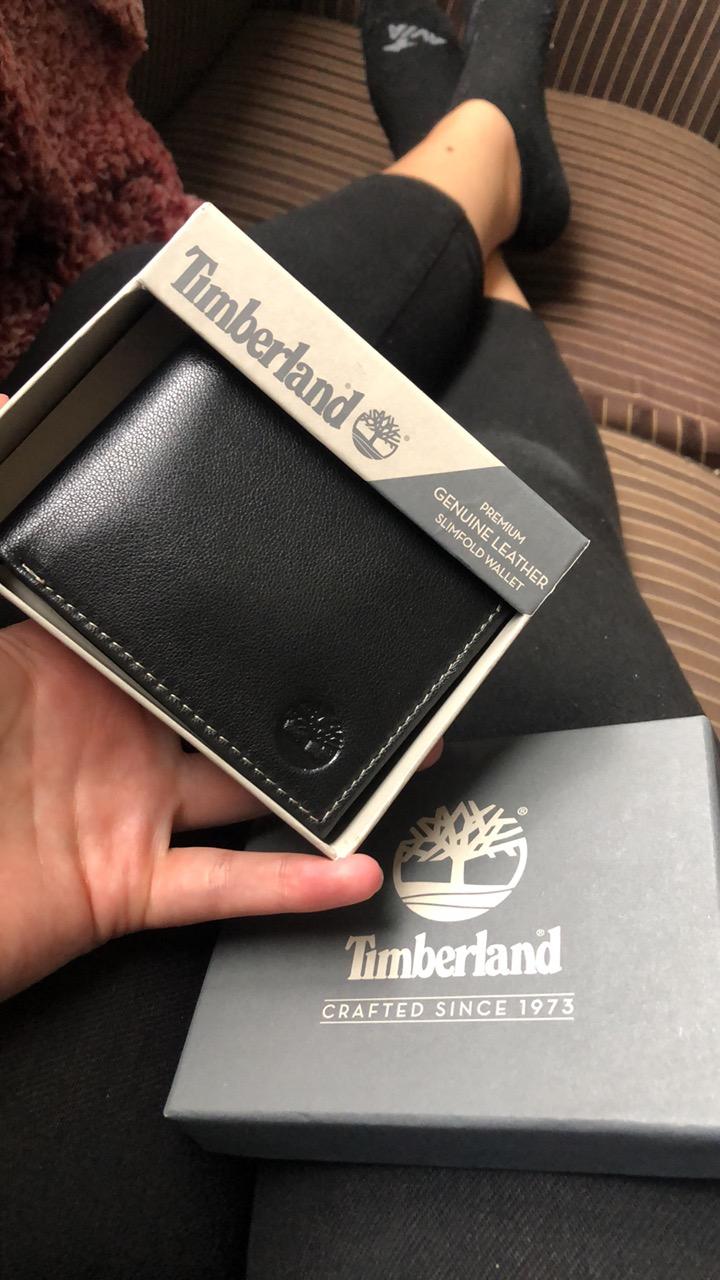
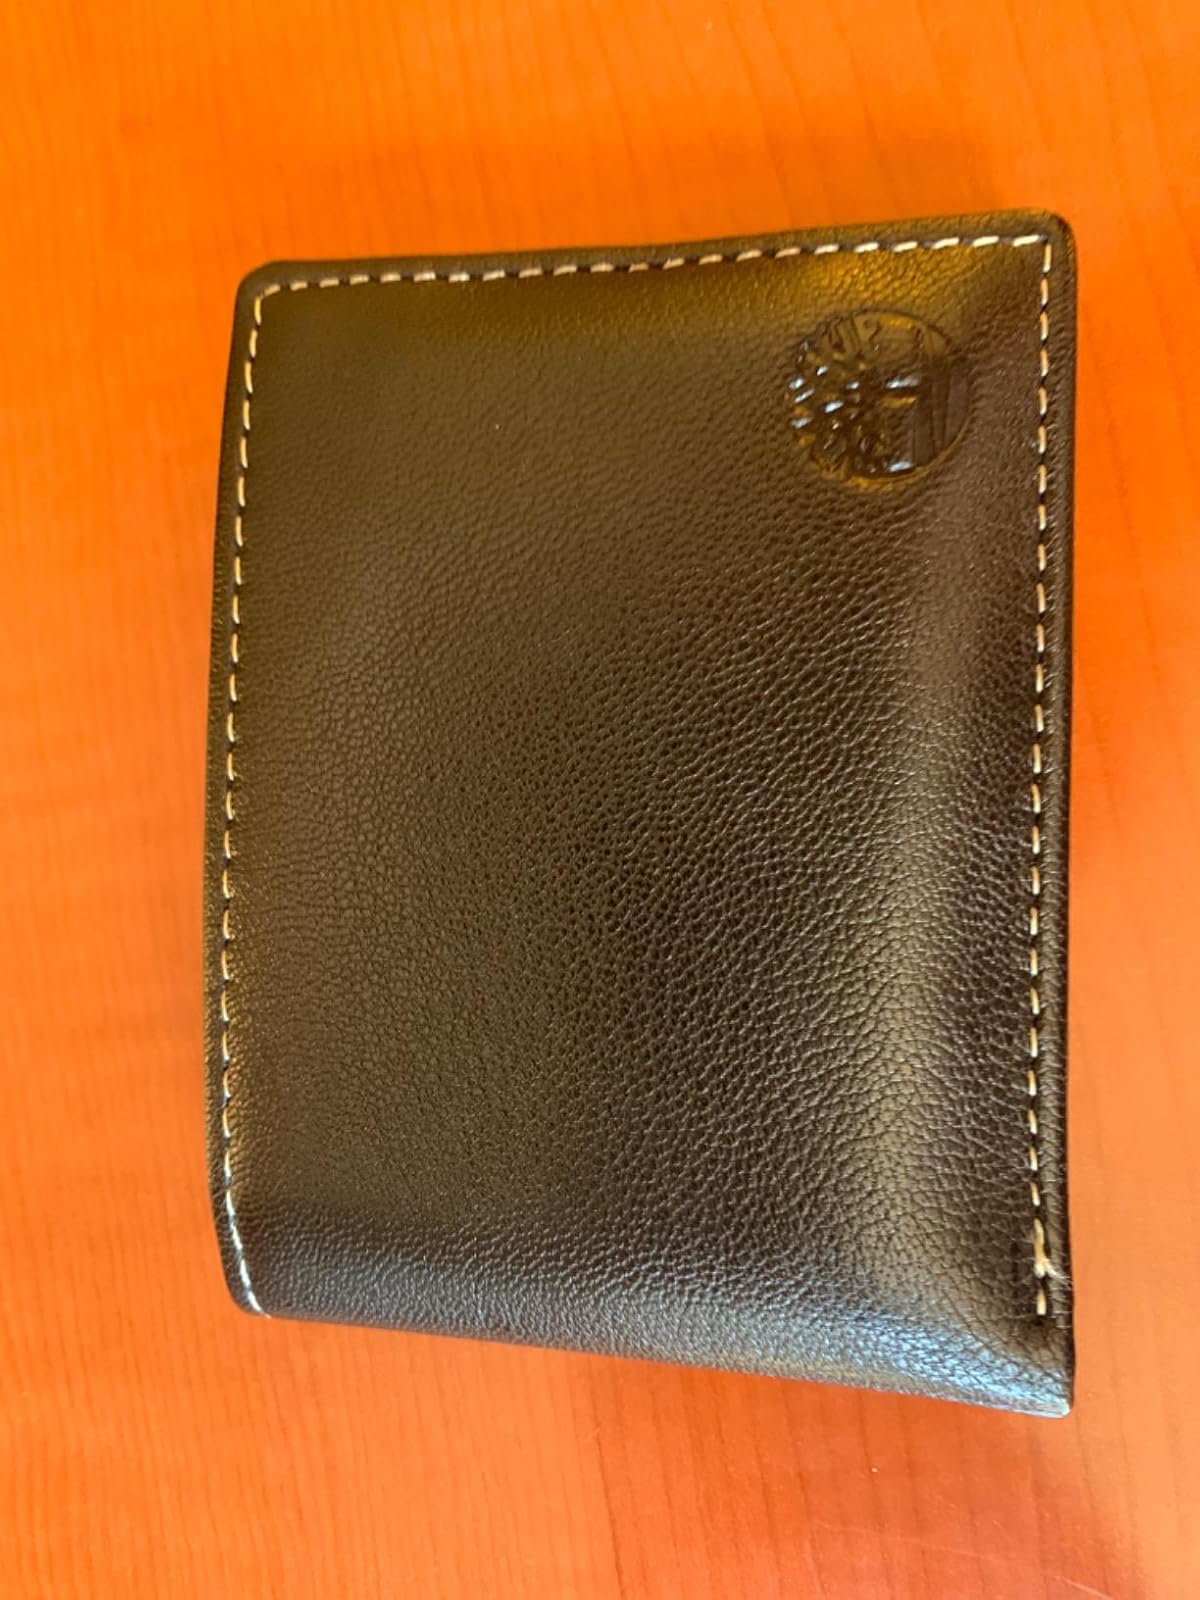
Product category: accessories_wallet
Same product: yes